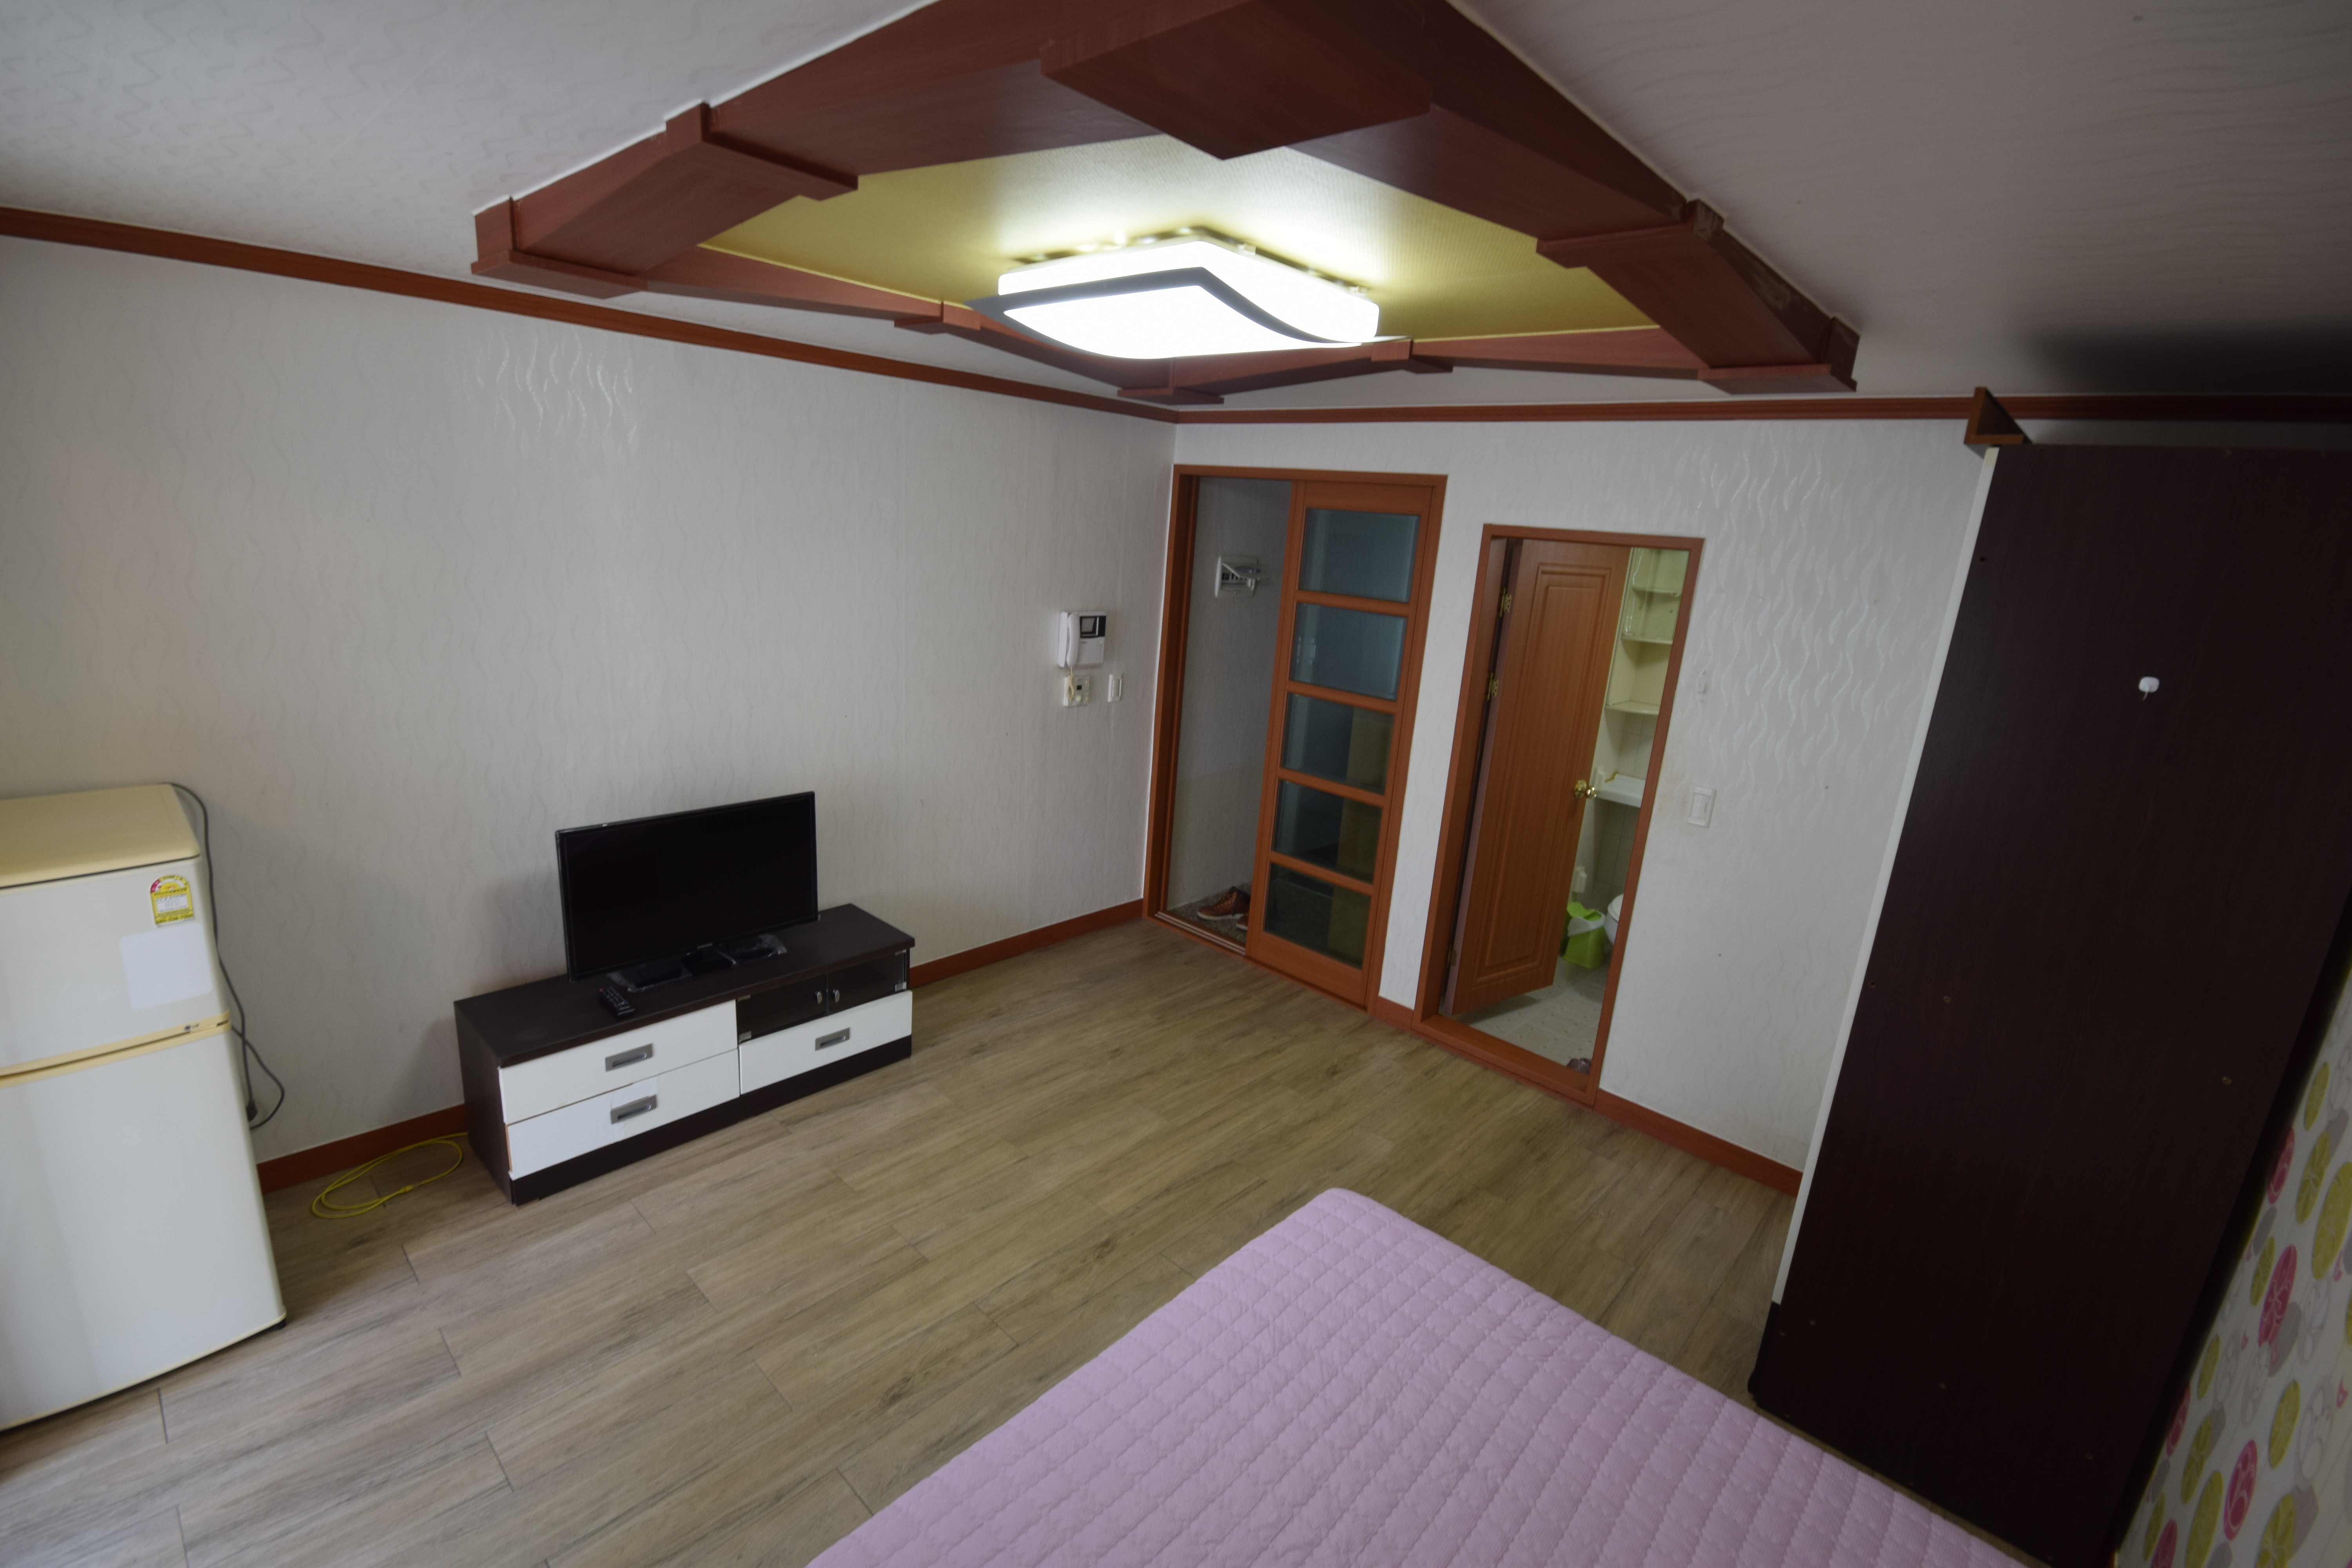
house, floor, home, cottage, loft, studio, property, living room, room, apartment, interior design, design, estate, real estate, bumindong, gammandong